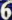
Number: 6